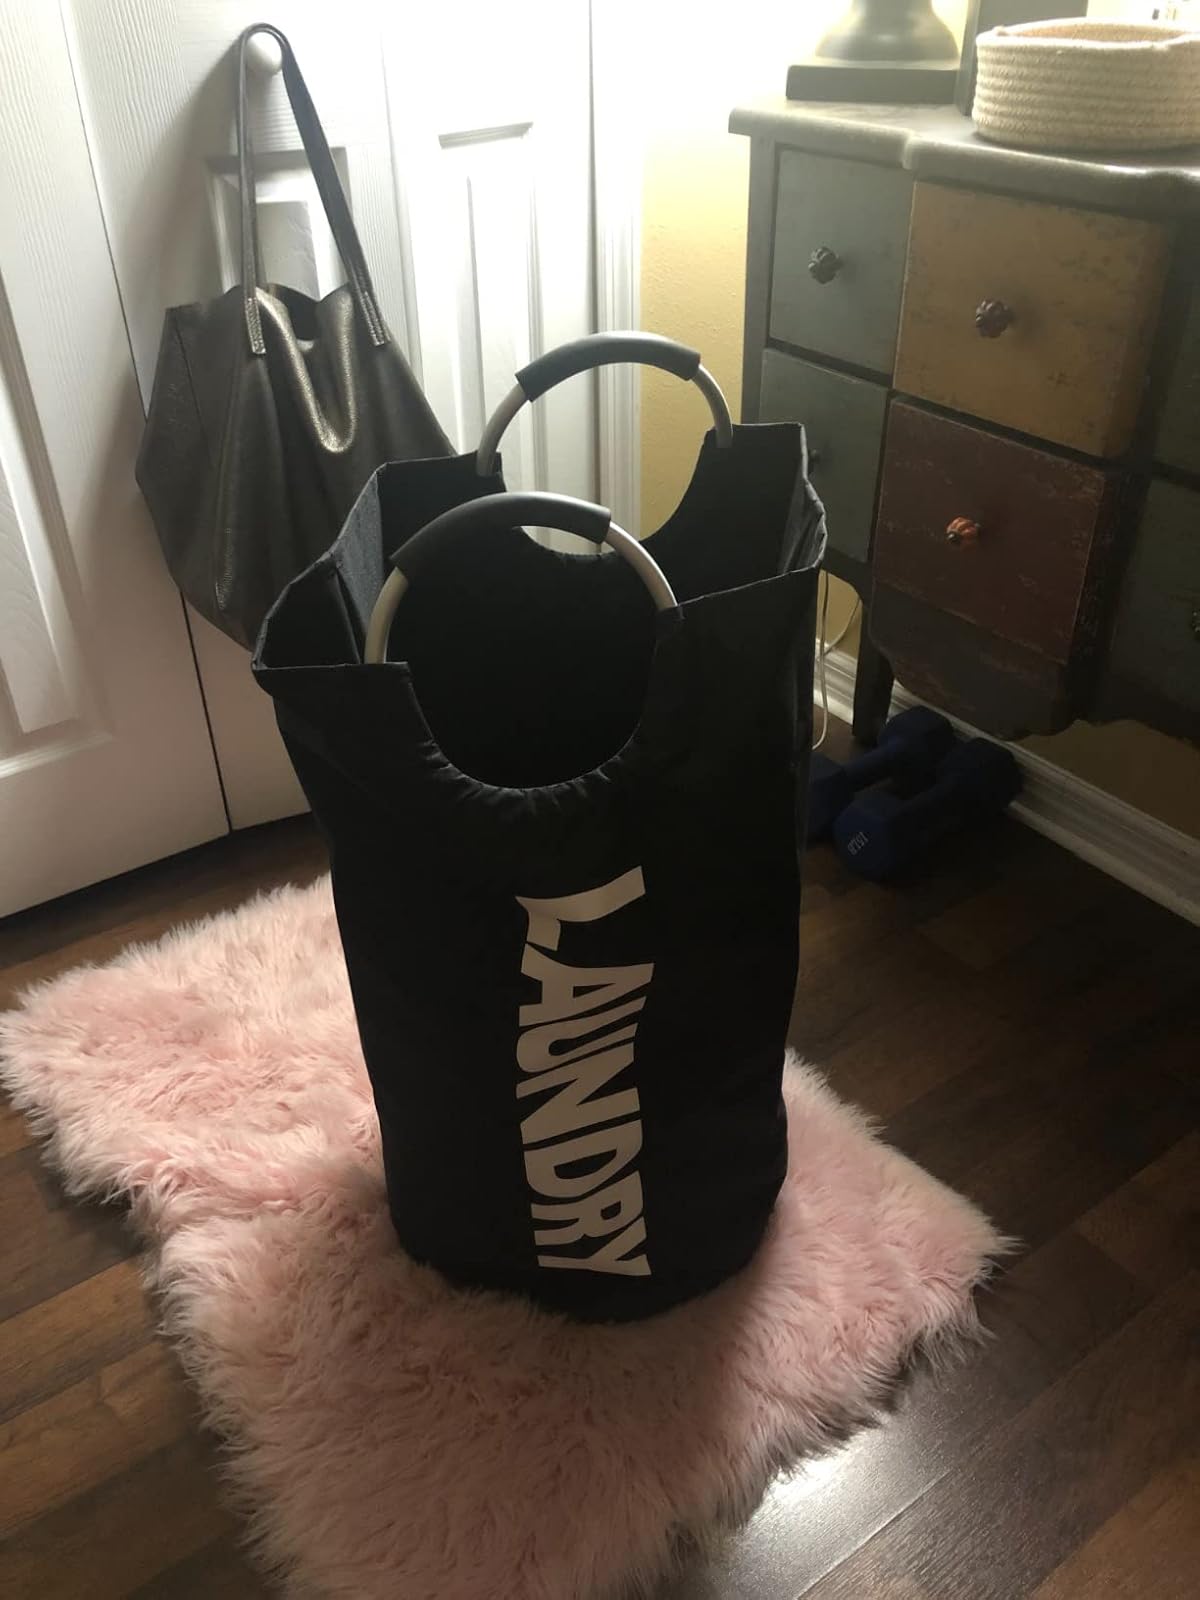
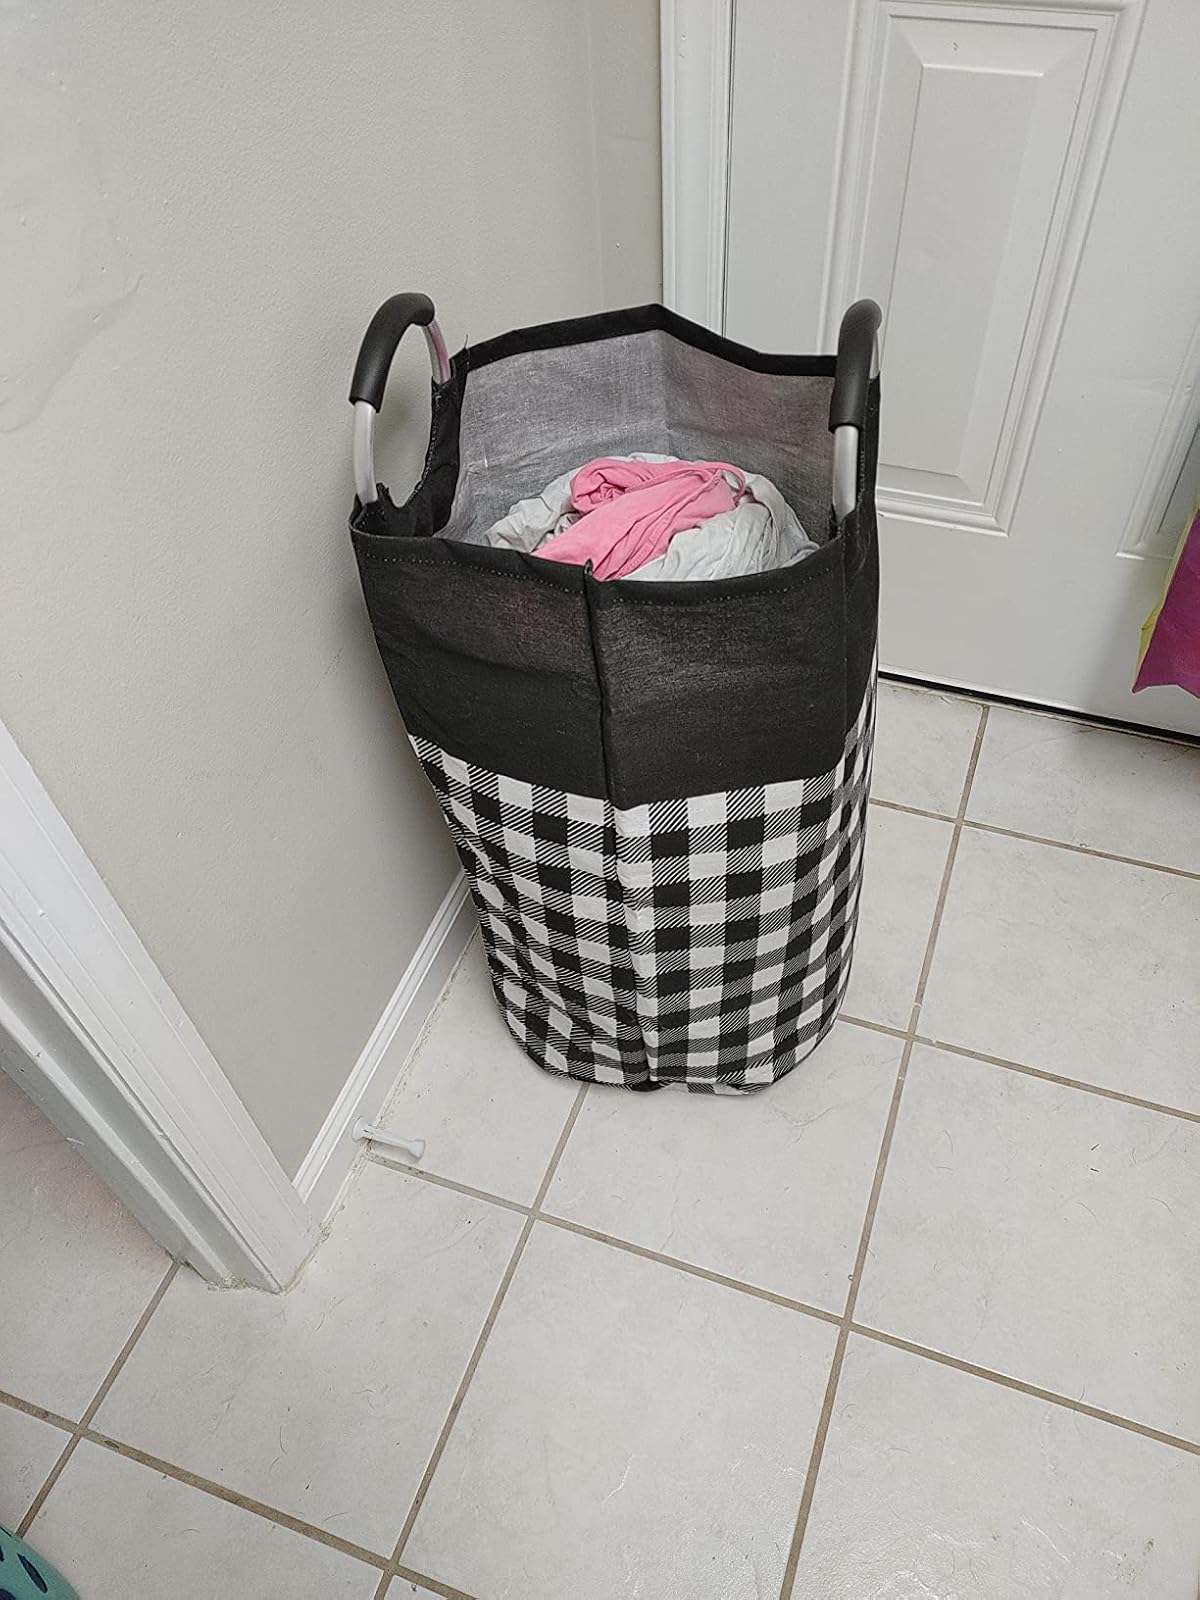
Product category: items_hamper
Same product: no